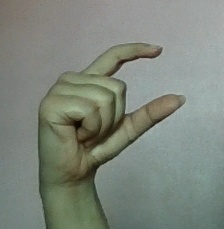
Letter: dal